USS Rijndam

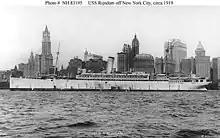
"Rijndam" as a troopship in 1919

On 6 April 1917 the US declared war against the Central Powers. The Netherlands were neutral in the First World War, but on 20 June 1917 the US detained "Rijndam". She became one of 89 Dutch ships that the United States Customs Service seized under angary in March 1918. 31 of these were commissioned into the US Navy.